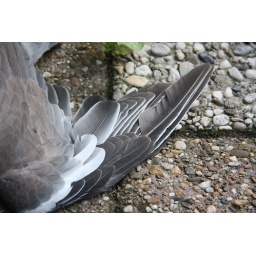
Pigeon killed by flying into a window